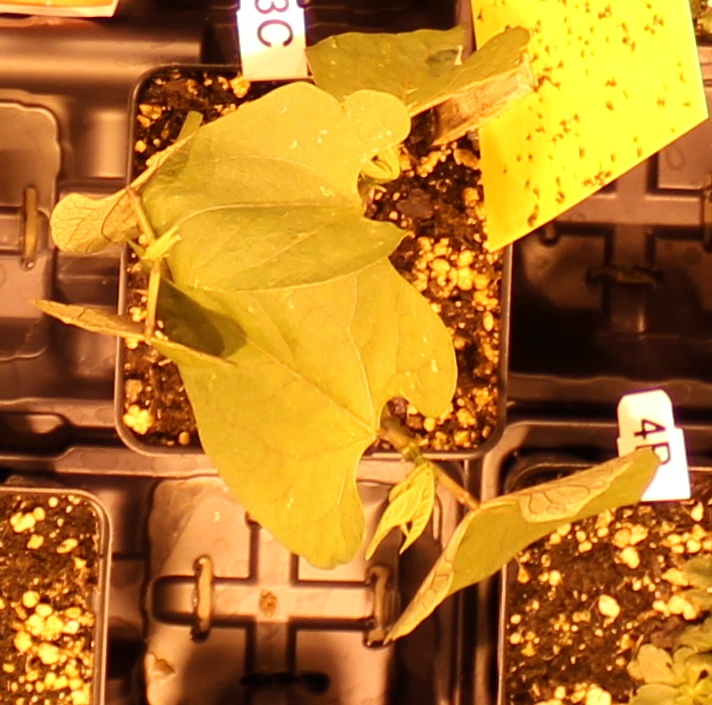
Label: Blackbean